Torchy Blane

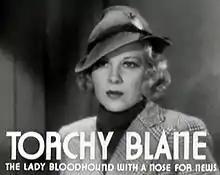
Glenda Farrell as Torchy Blane in "Smart Blonde" (1937)

Torchy Blane is a fictional female reporter, the main character of nine films produced by Warner Bros. between 1937 and 1939. The Torchy Blane series, which blend mystery, action, adventure and comedy, were popular second features.